Radziłów

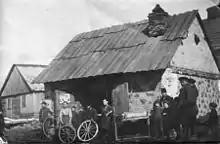
The Kowalski Forge in Radziłów, 1920s

During the partitions of Poland, after the suppression of the 1863 January Uprising against Russia, the Tsarist authorities changed the administrative divisions of Congress Poland placing Radziłów in the Łomża province. In 1869 the town was stripped of its town charter and became the village; however the population was steadily increasing due to Russian repressions against Jews some of whom found refuge in the area. The Jewish merchants expanded local trade, established breweries, small craft and various services. Following the rebirth of Poland after World War I, two new public schools were established employing ten teachers, and two Jewish schools.